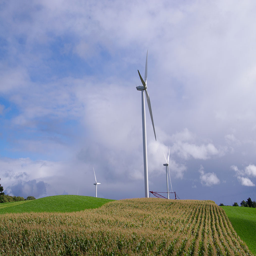
stand as one against the wind